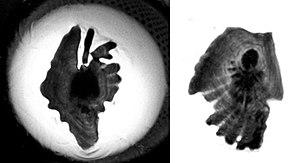
L'otolithe — ou statoconie ou otoconie ou statolithe ou poussière d'oreille — est une concrétion minérale trouvée dans le système vestibulaire de l'oreille interne des vertébrés et un constituant normal de cet organe. Chez l'humain, ils mesurent 3 à 19 µm de longueur.
Le flétan du Groenland est une espèce de poissons plats de la famille des Pleuronectidae. C'est la seule espèce de son genre Reinhardtius.